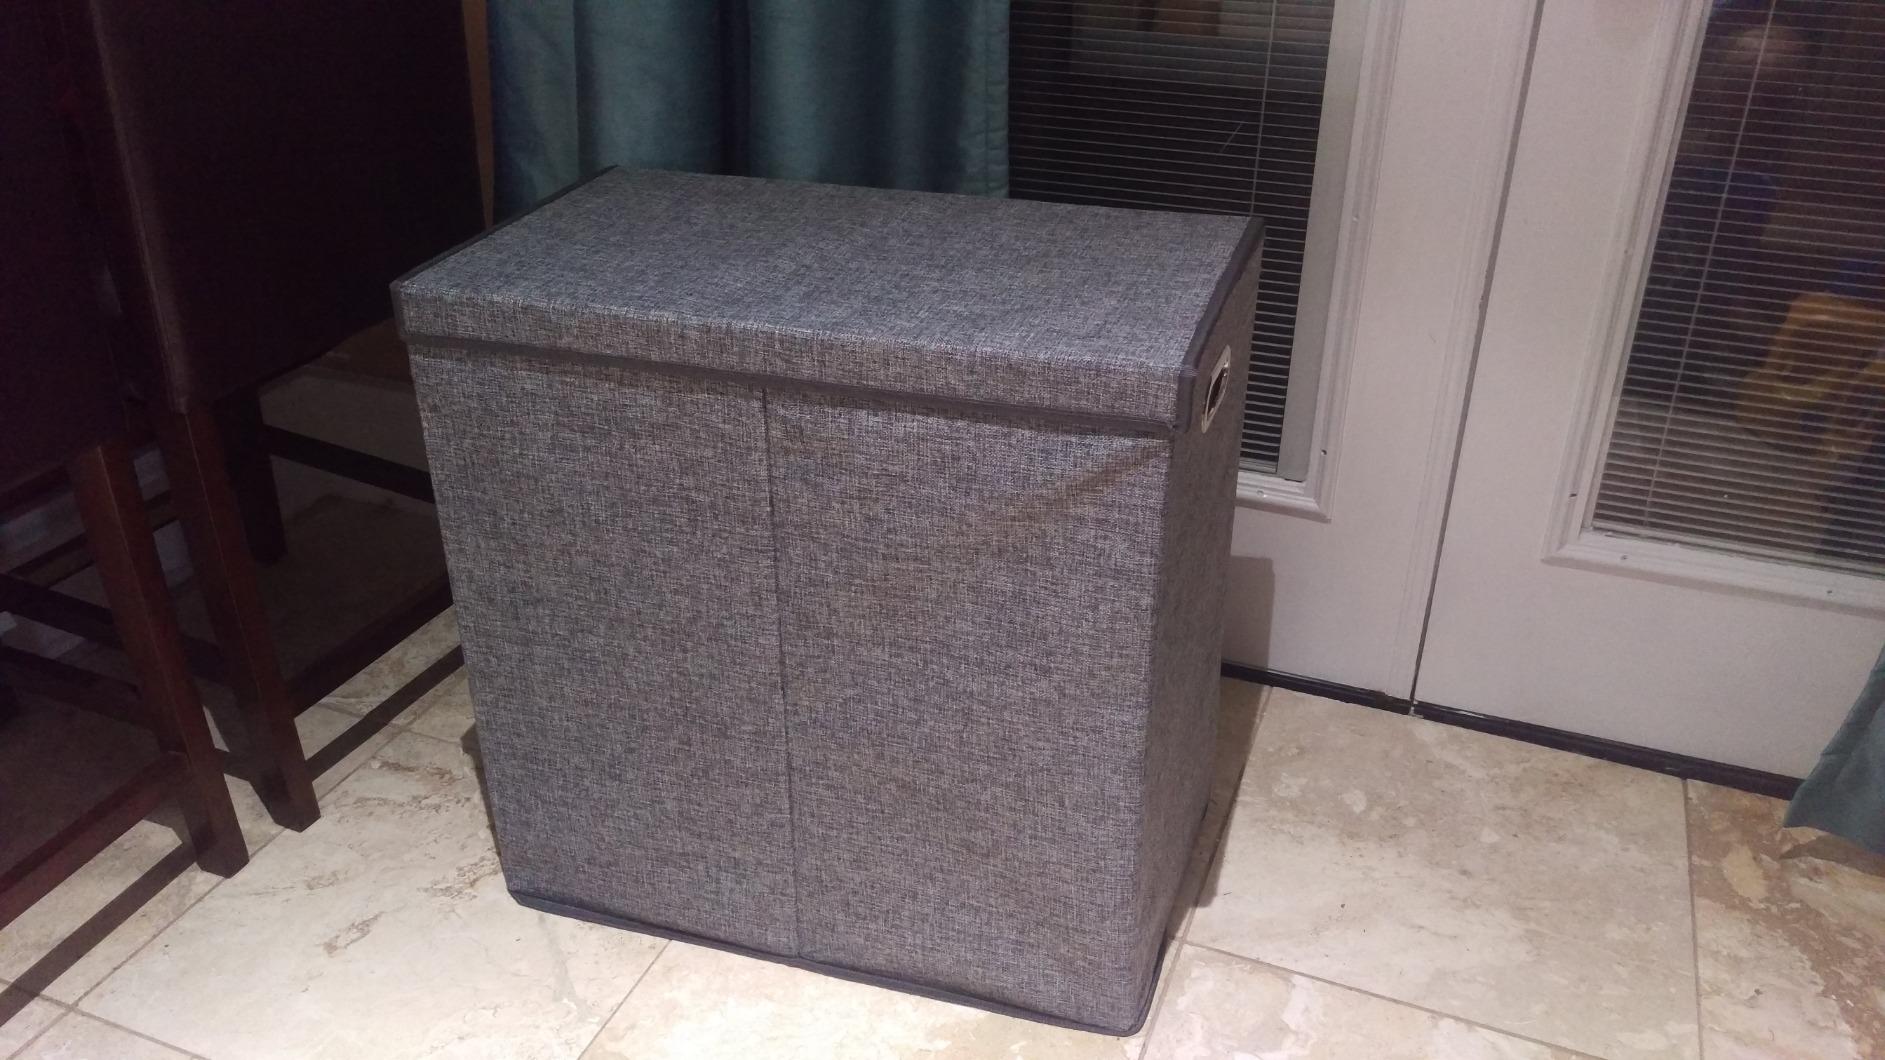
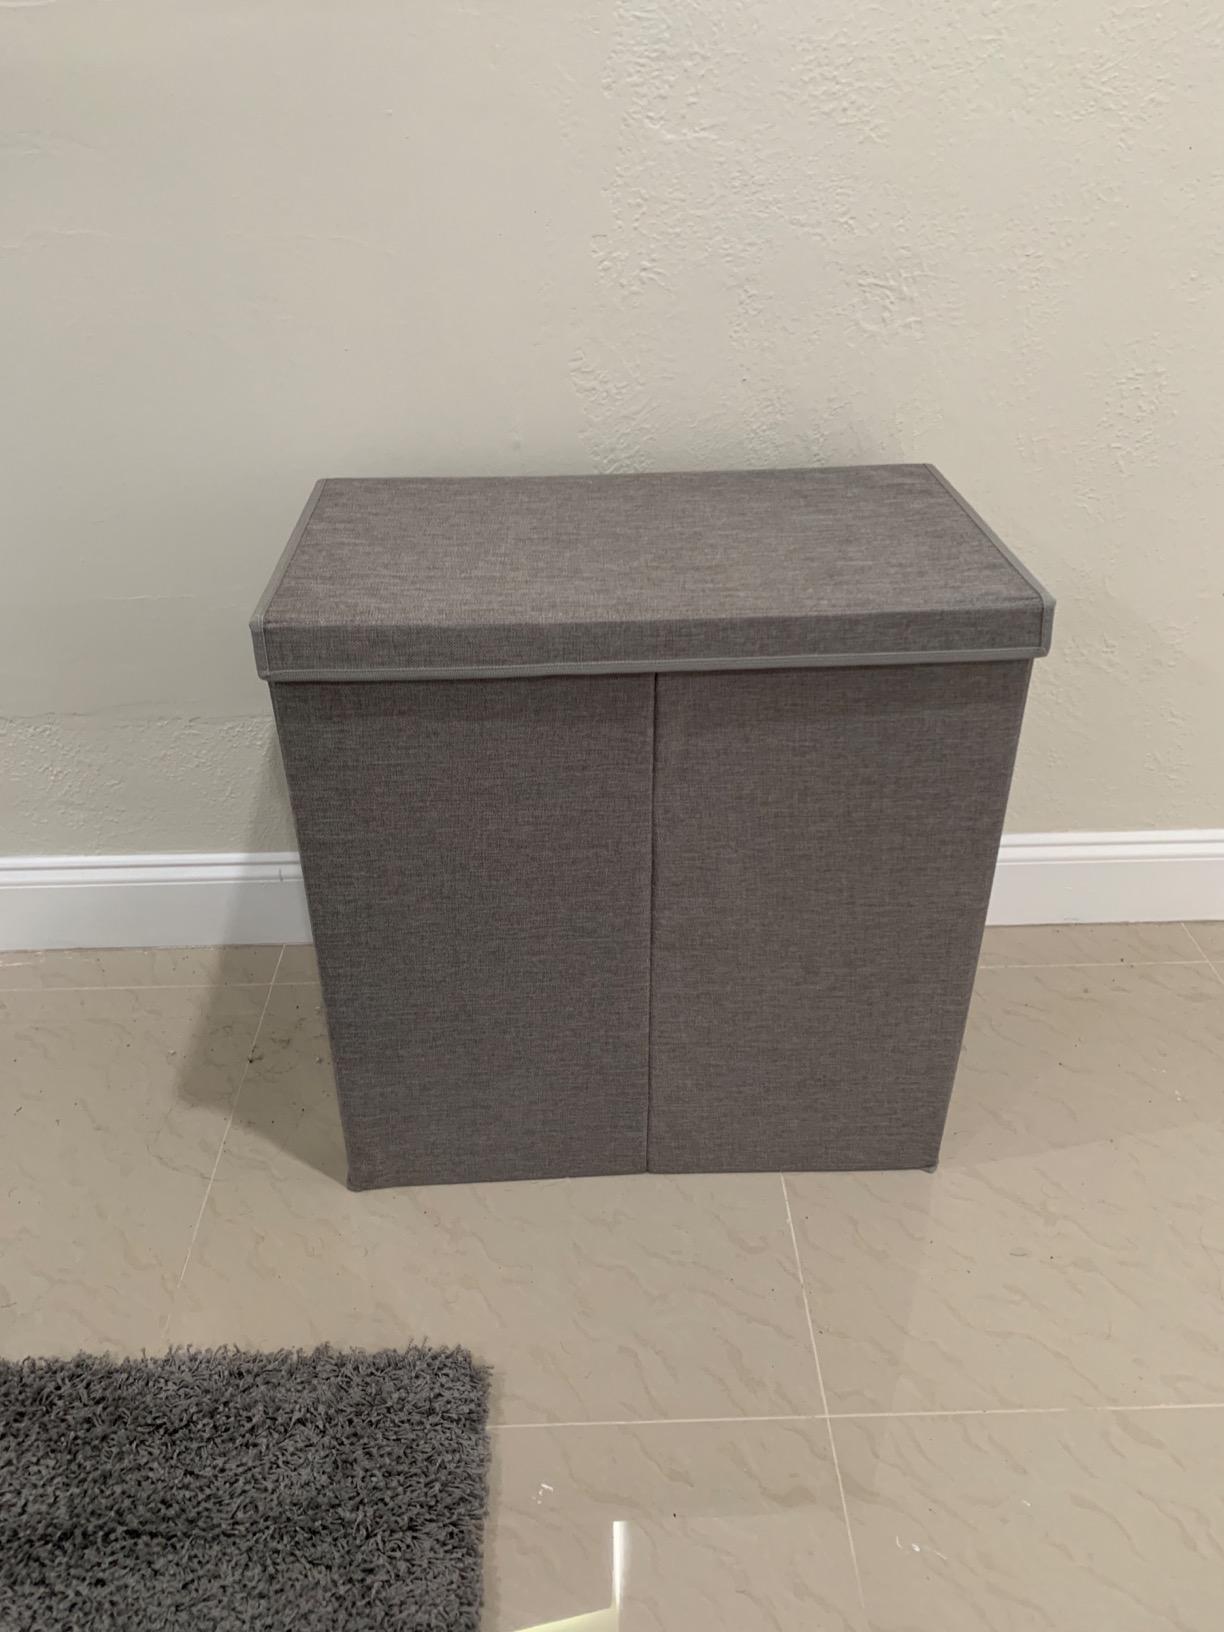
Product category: items_hamper
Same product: yes